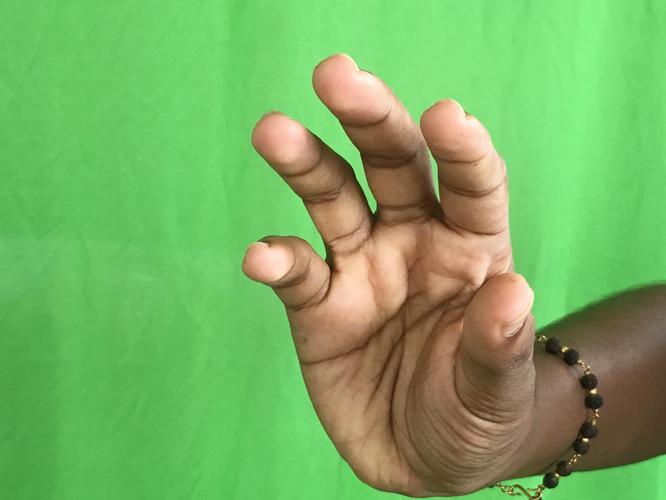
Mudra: Padmakosha
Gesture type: single_hand